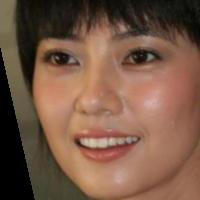
Age group: age 21-30